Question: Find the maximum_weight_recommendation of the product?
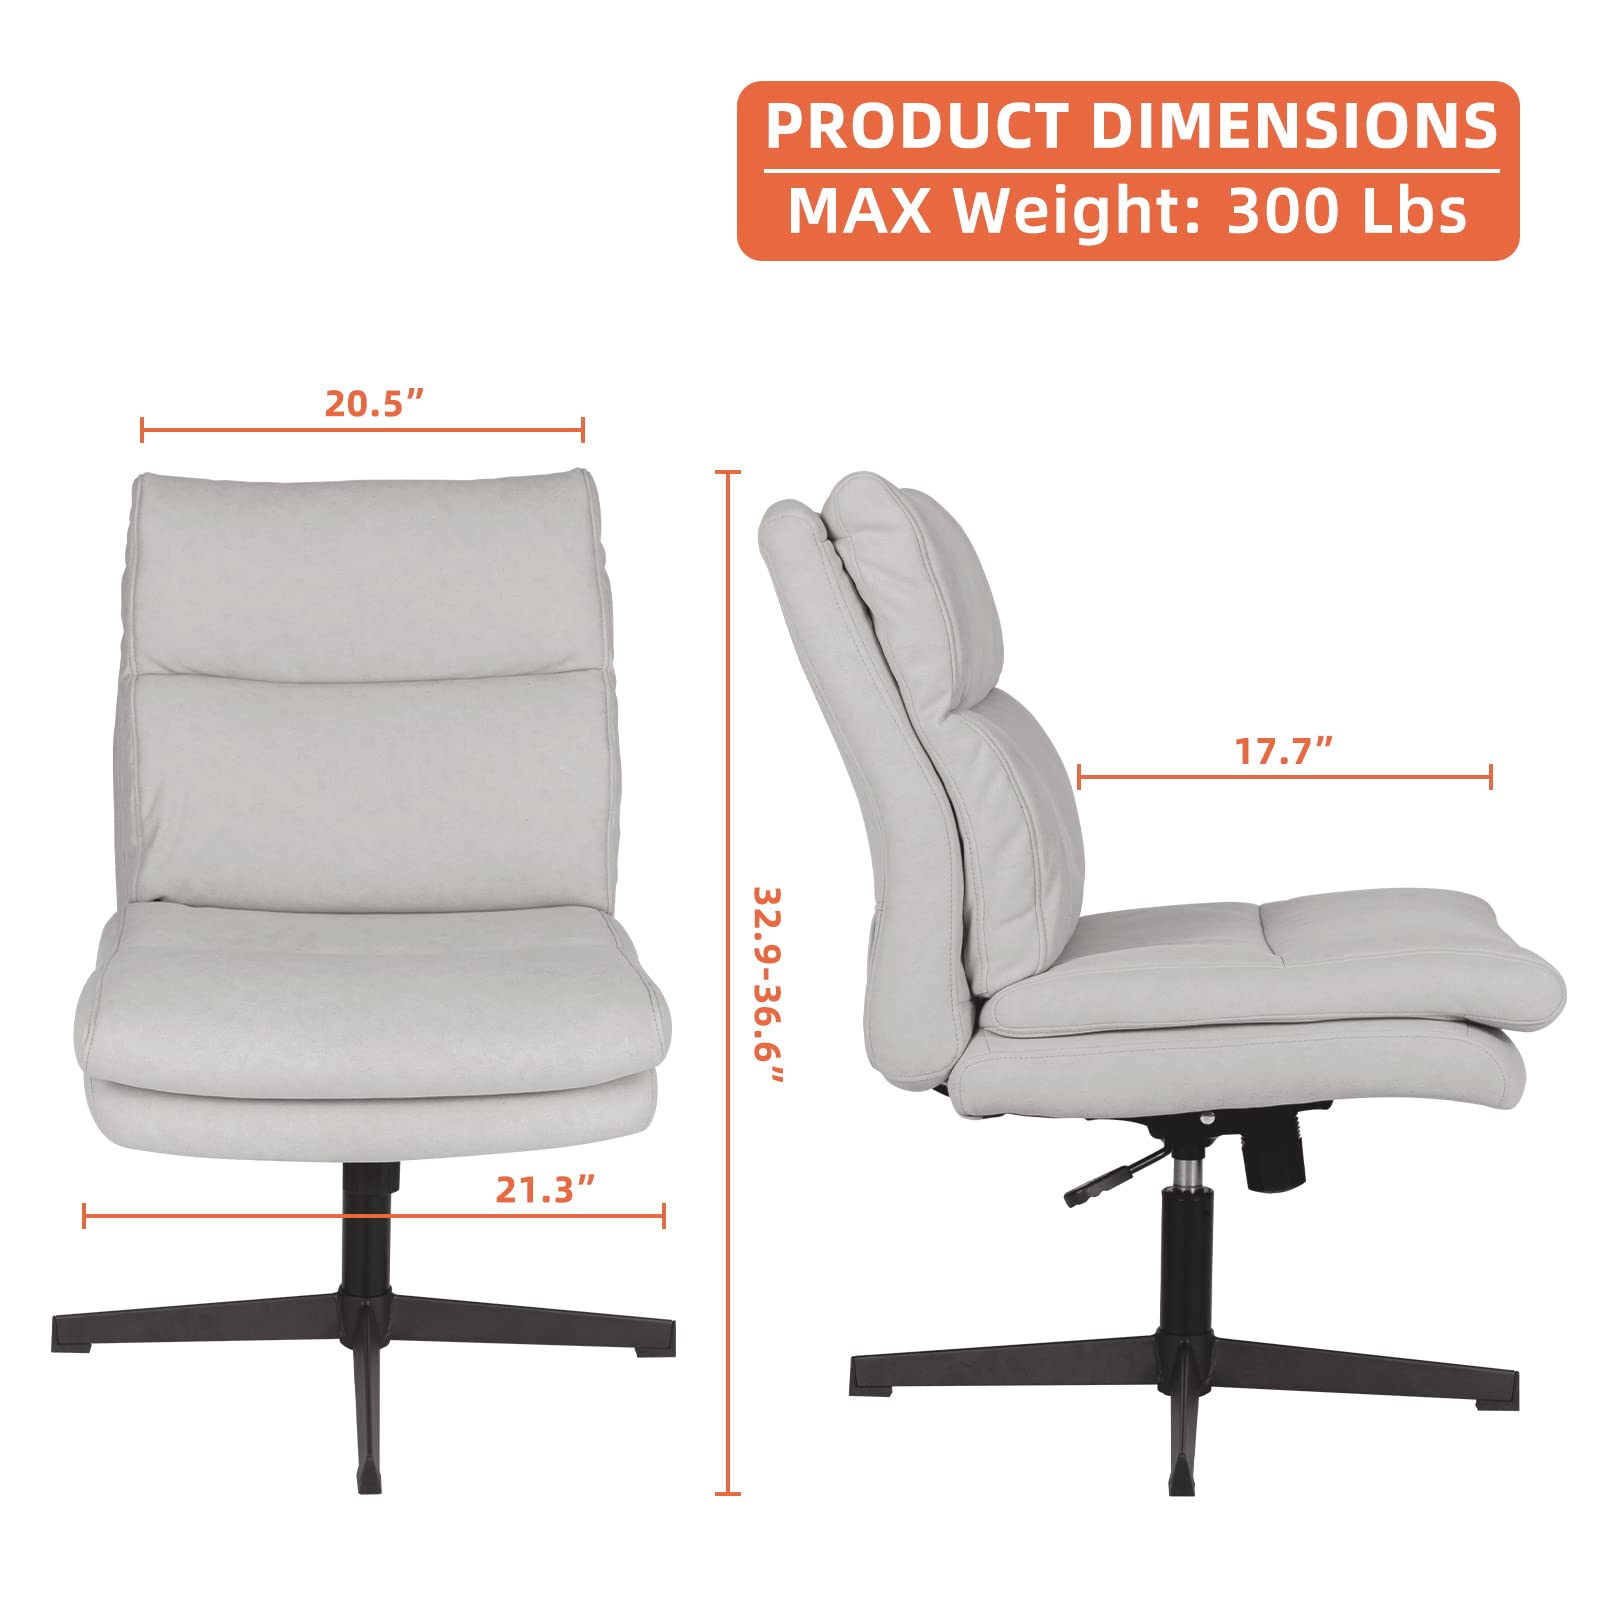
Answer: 300 pound